Sergei Shchukin

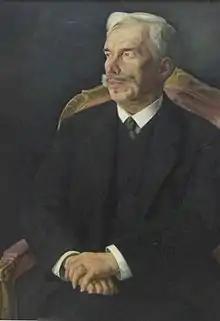
1915 portrait

Sergei Ivanovich Shchukin (10 January 1936) was a Russian businessman who became an art collector, mainly of French Impressionist and Post-Impressionist art.